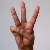
The image shows a hand gesture representing the letter 'W' in Indian Sign Language.